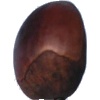
Label: chestnut